List of birds of New England

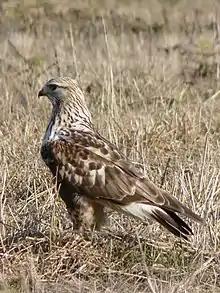
Rough-legged hawk

Barn-owls are medium to large owls with large heads and characteristic heart-shaped faces. They have long strong legs with powerful talons.